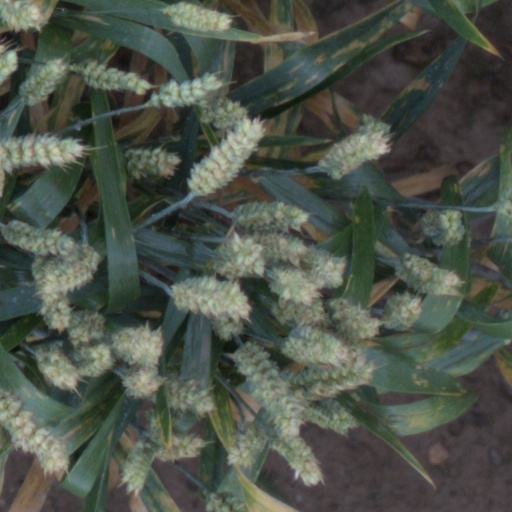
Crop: wheat